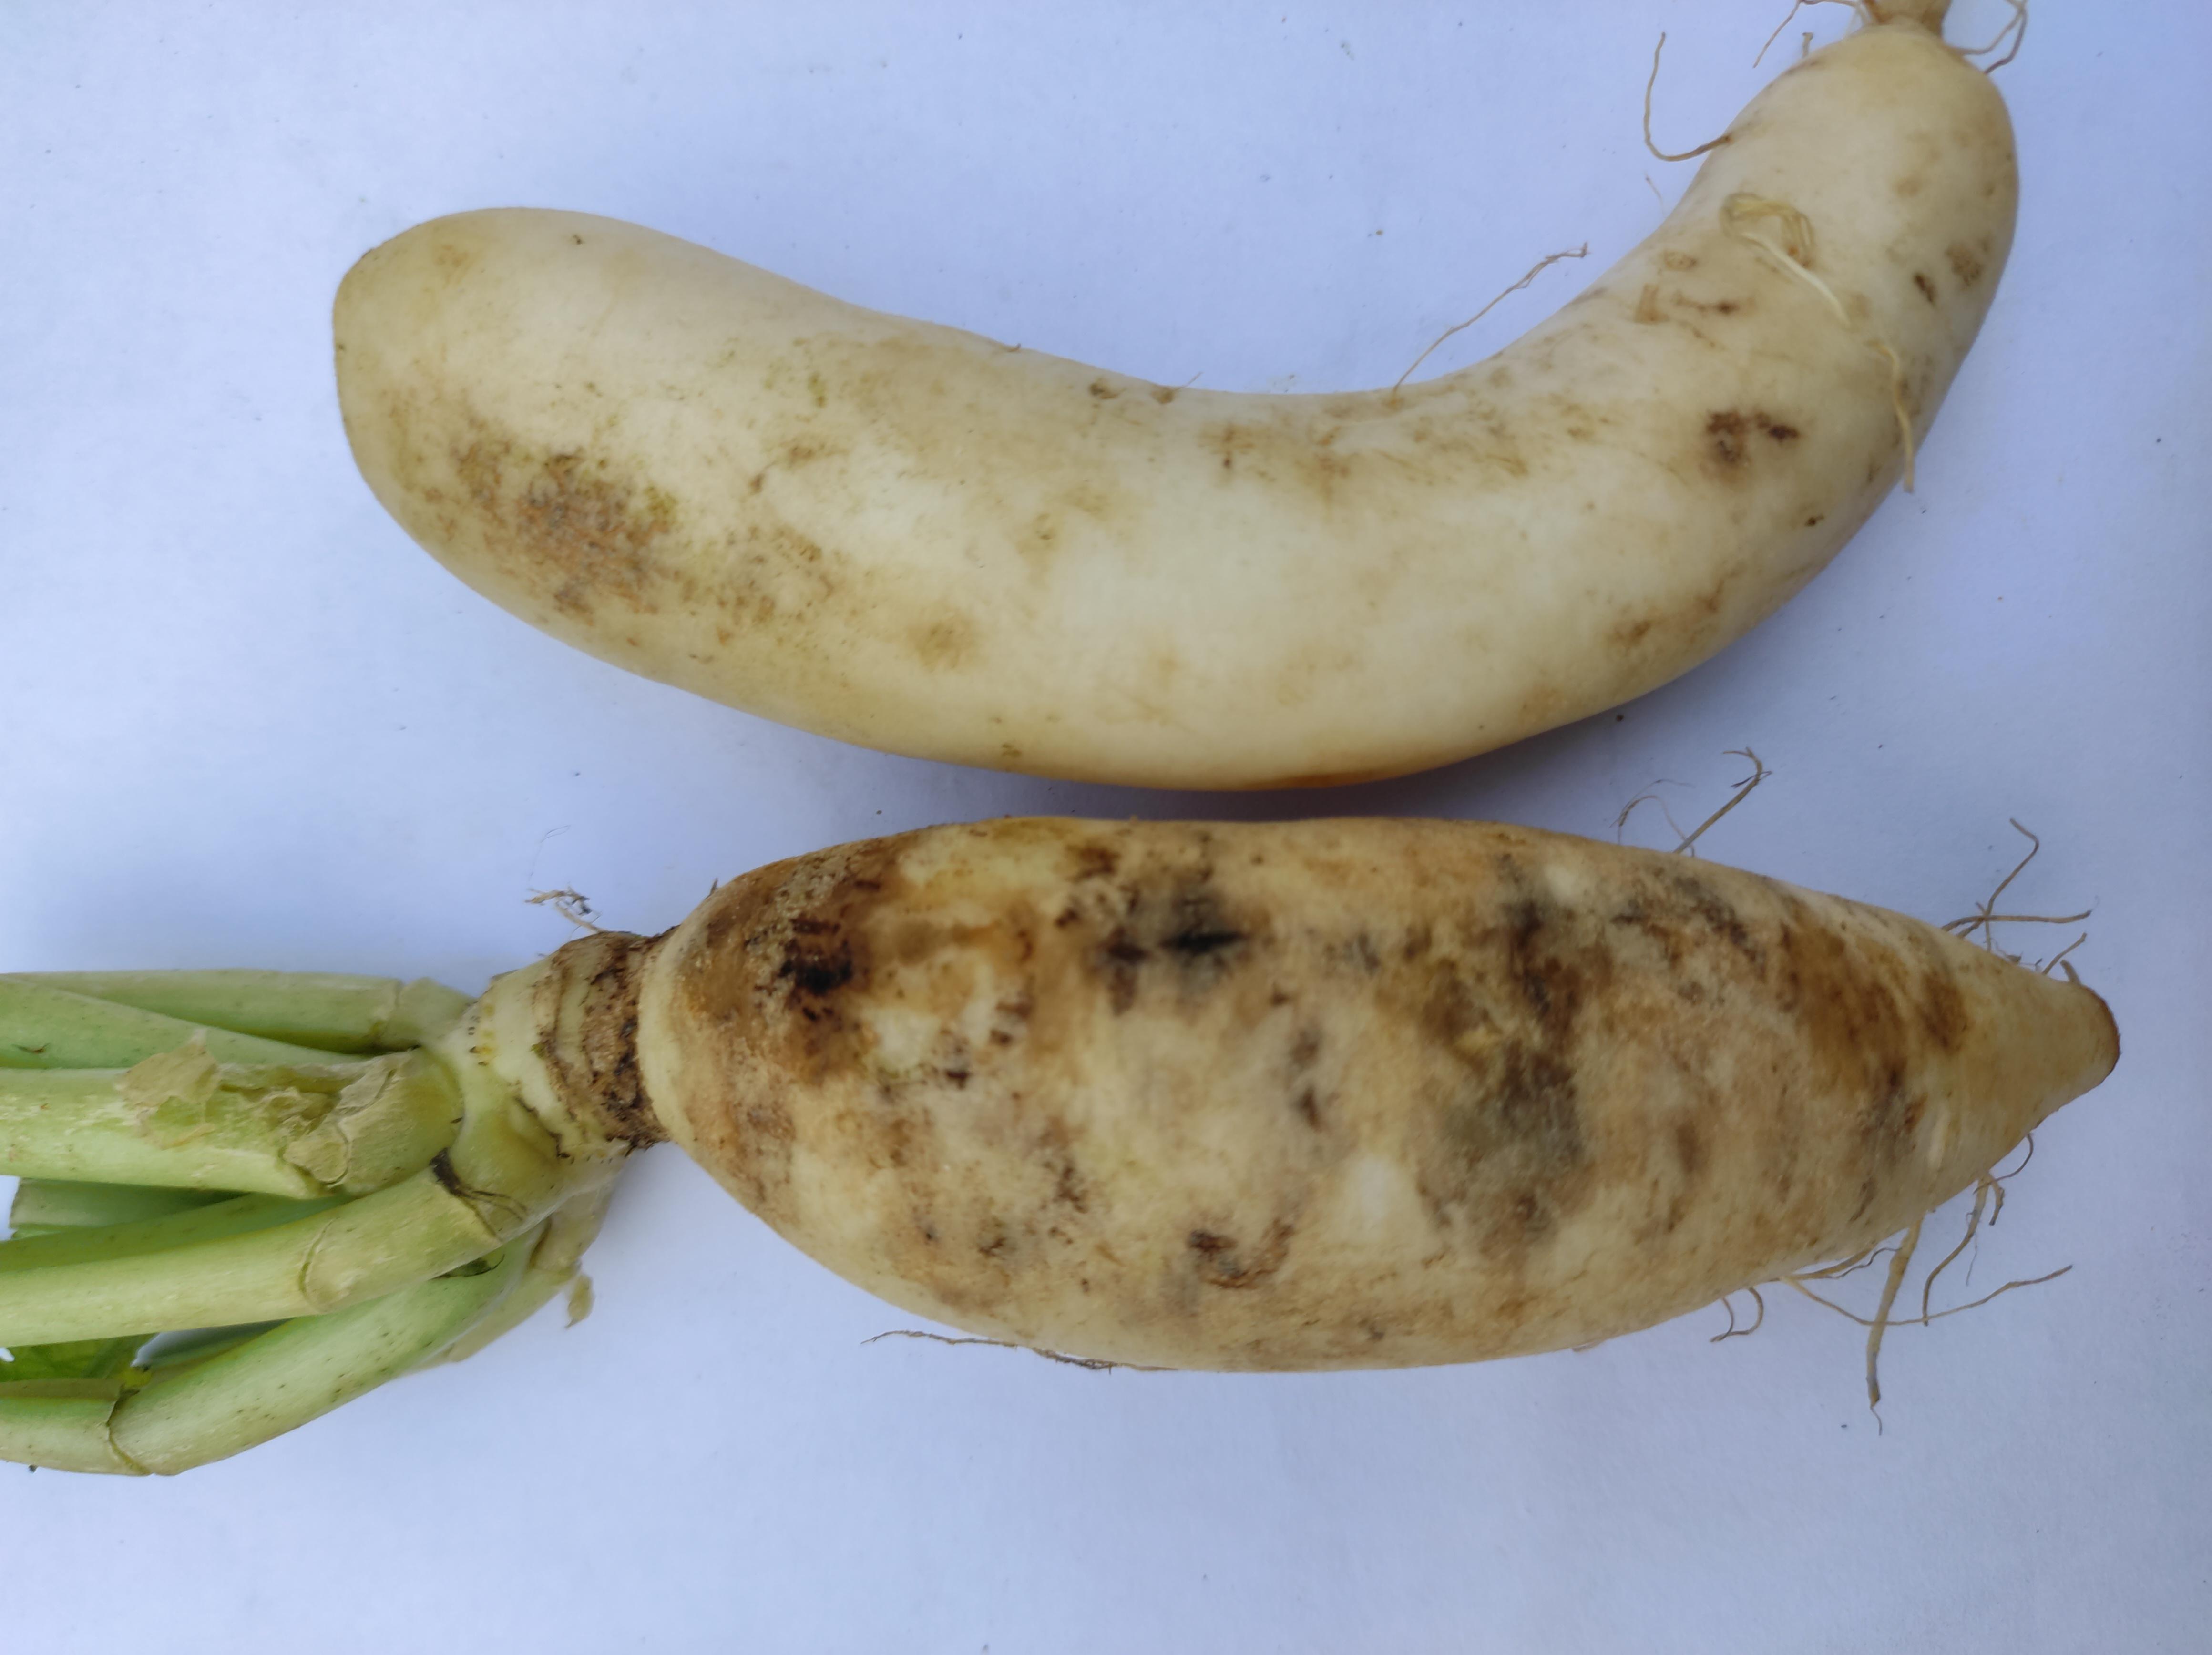
Label: Radish